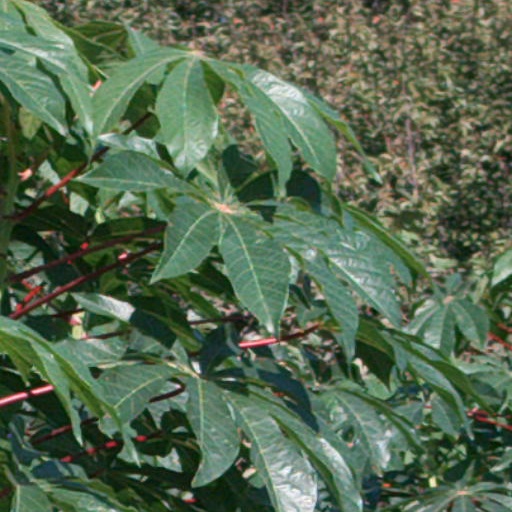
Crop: cassava